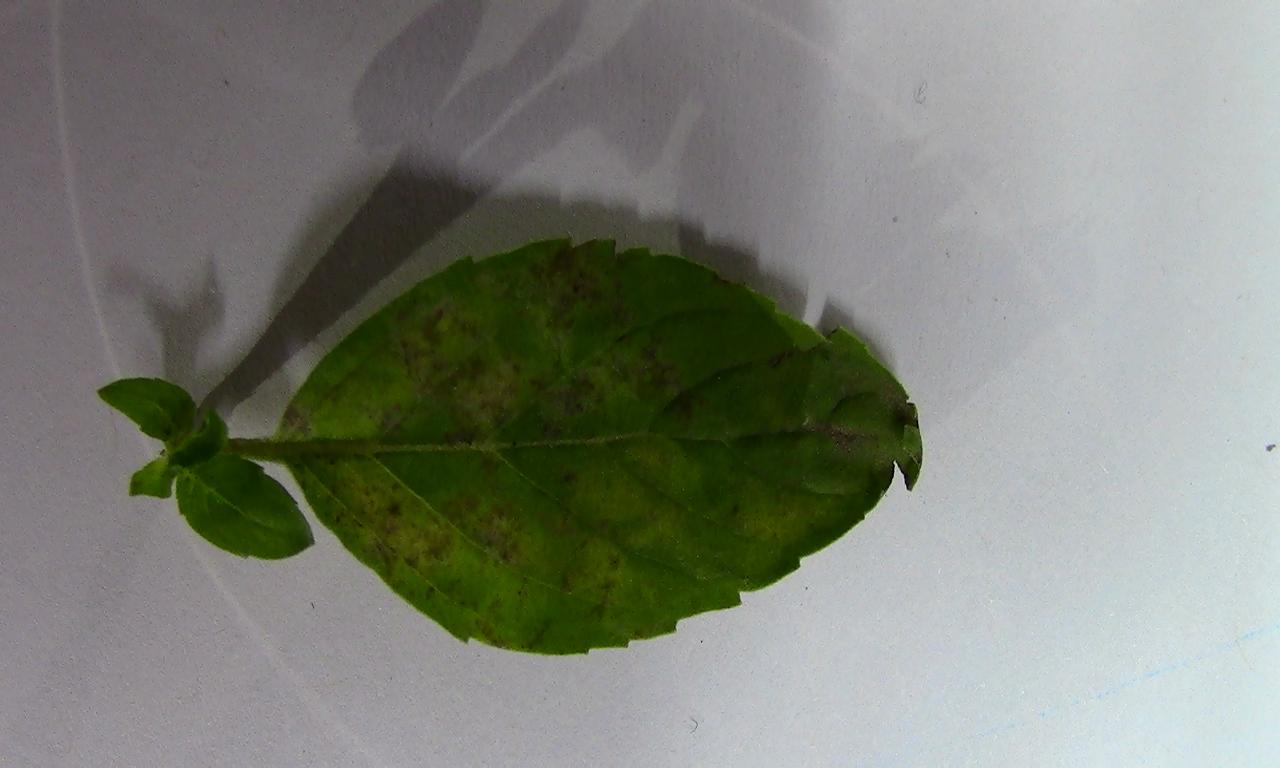
Label: Spoiled